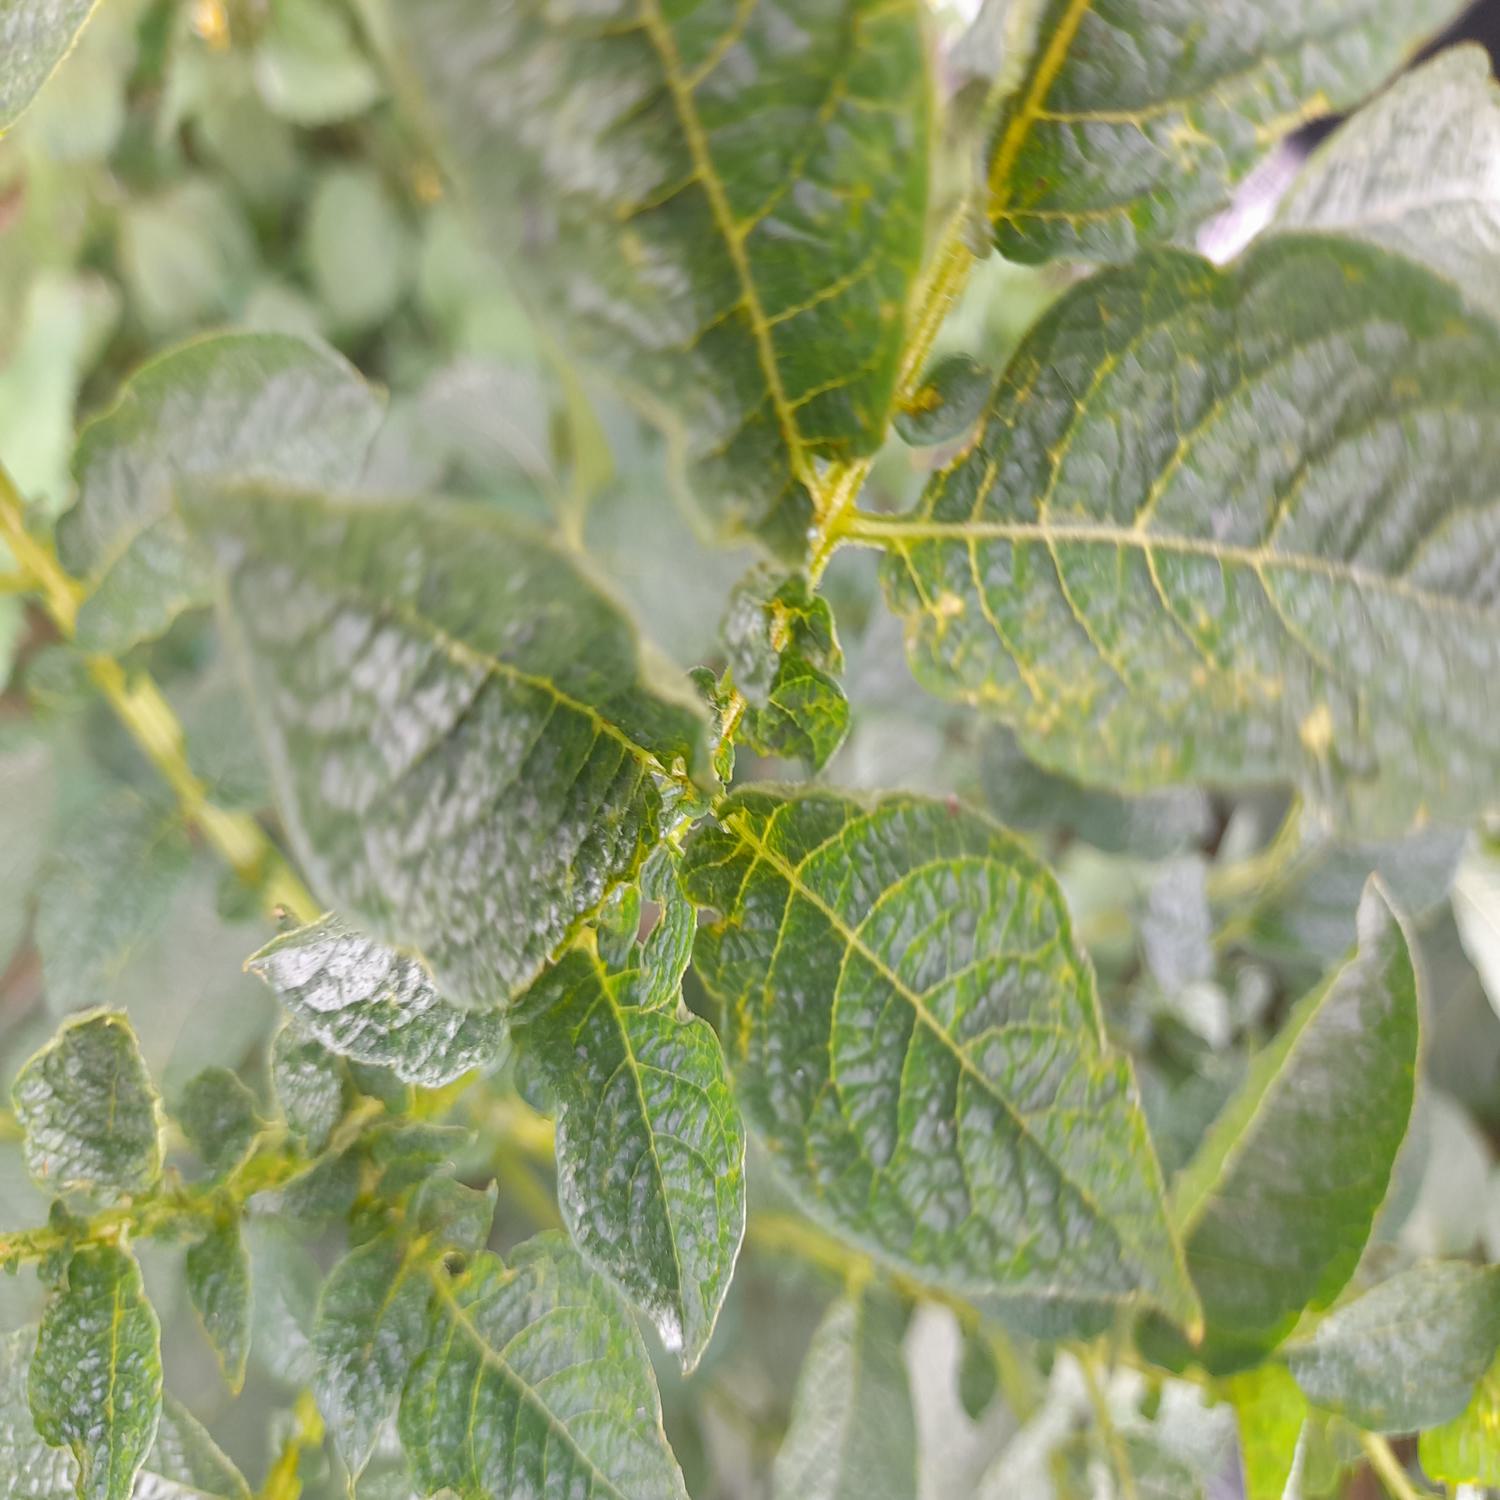
Etiqueta: Virus